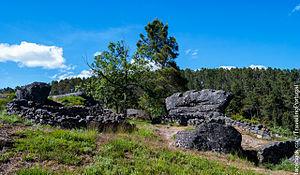
boticas, tras os montes, terras de barroso, portugal, norte Русский: boticas, tras os montes, terras de barroso, portugal, norte